List of British politicians who have acknowledged cannabis use

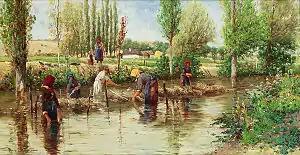
The retting of raw hemp in a stream

"Cannabis" is a genus of flowering plants with species that have long been used for fibre (hemp), for medicinal purposes, and as a drug. Industrial hemp products are made from cannabis plants selected to produce an abundance of fiber and minimal levels of tetrahydrocannabinol (THC), a psychoactive molecule that produces the "high" associated with cannabis as a drug.